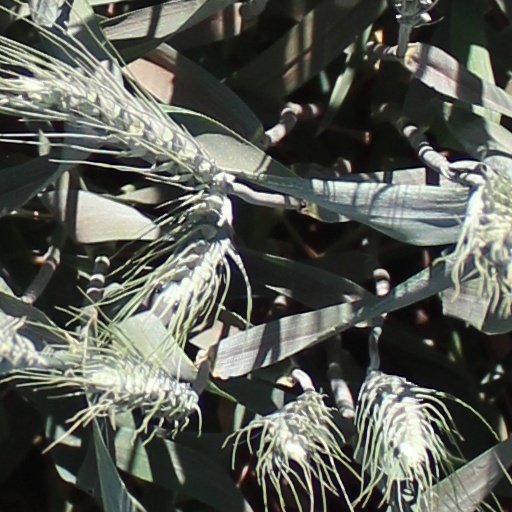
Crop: wheat